Kalvanin Kadhali (2006 film)

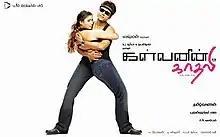
Poster

Kalvanin Kadhali is a 2006 Indian Tamil-language romantic comedy film written and directed by newcomer Tamilvannan, and produced by Lakshman. The film stars S. J. Suryah and Nayanthara, with Shraddha Arya, Pyramid Natarajan, Vivek and Ganja Karuppu playing supporting roles. The soundtrack and film score were composed by Yuvan Shankar Raja. It is set in the backdrop of a playboy's tricks. The film was released on 17 February 2006.